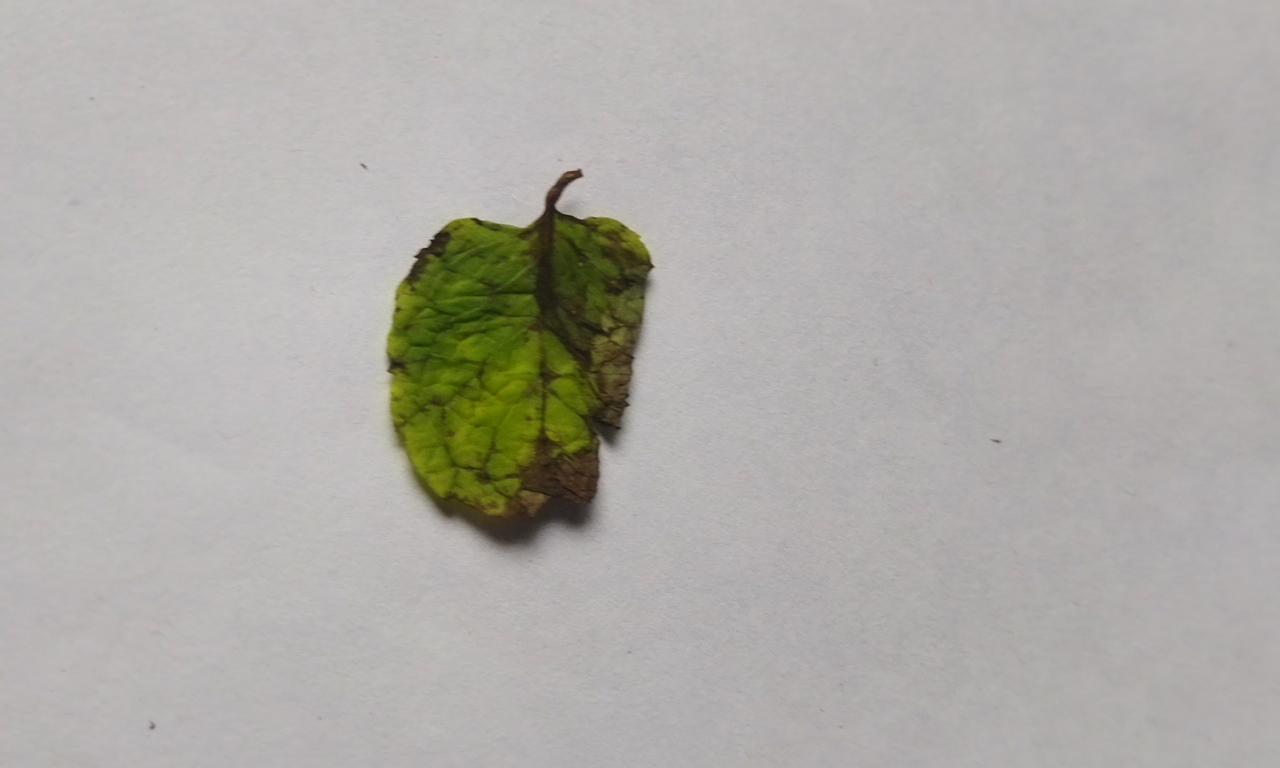
Label: Spoiled